Bhanvad

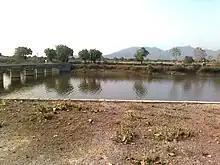

There is a small river called the Bhanvadi which flows near the town of Bhanvad. It joins the Vartu river about a mile further on near the shrine of the Indreshvar Mahadev.